Brohl-Lützing

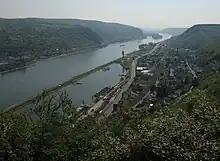
Brohl-Lützing

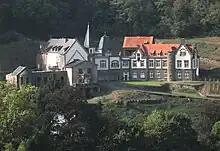
Castle „Augustaburg“

Brohl-Lützing is a municipality in the district of Ahrweiler in Rhineland-Palatinate, Germany. It is situated on the Rhine, approx. 20 km south-east of Bad Neuenahr-Ahrweiler, and belongs to the collective municipality Verbandsgemeinde Bad Breisig.